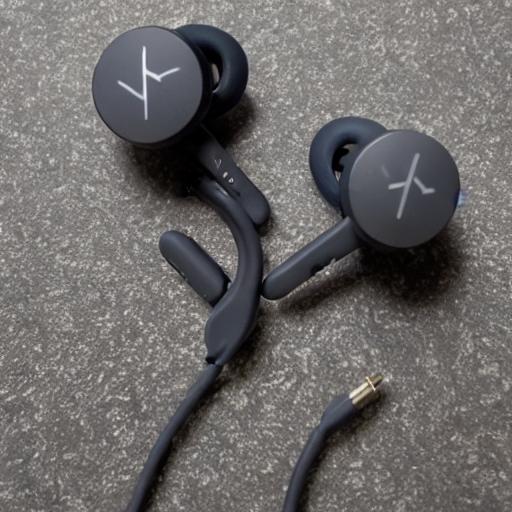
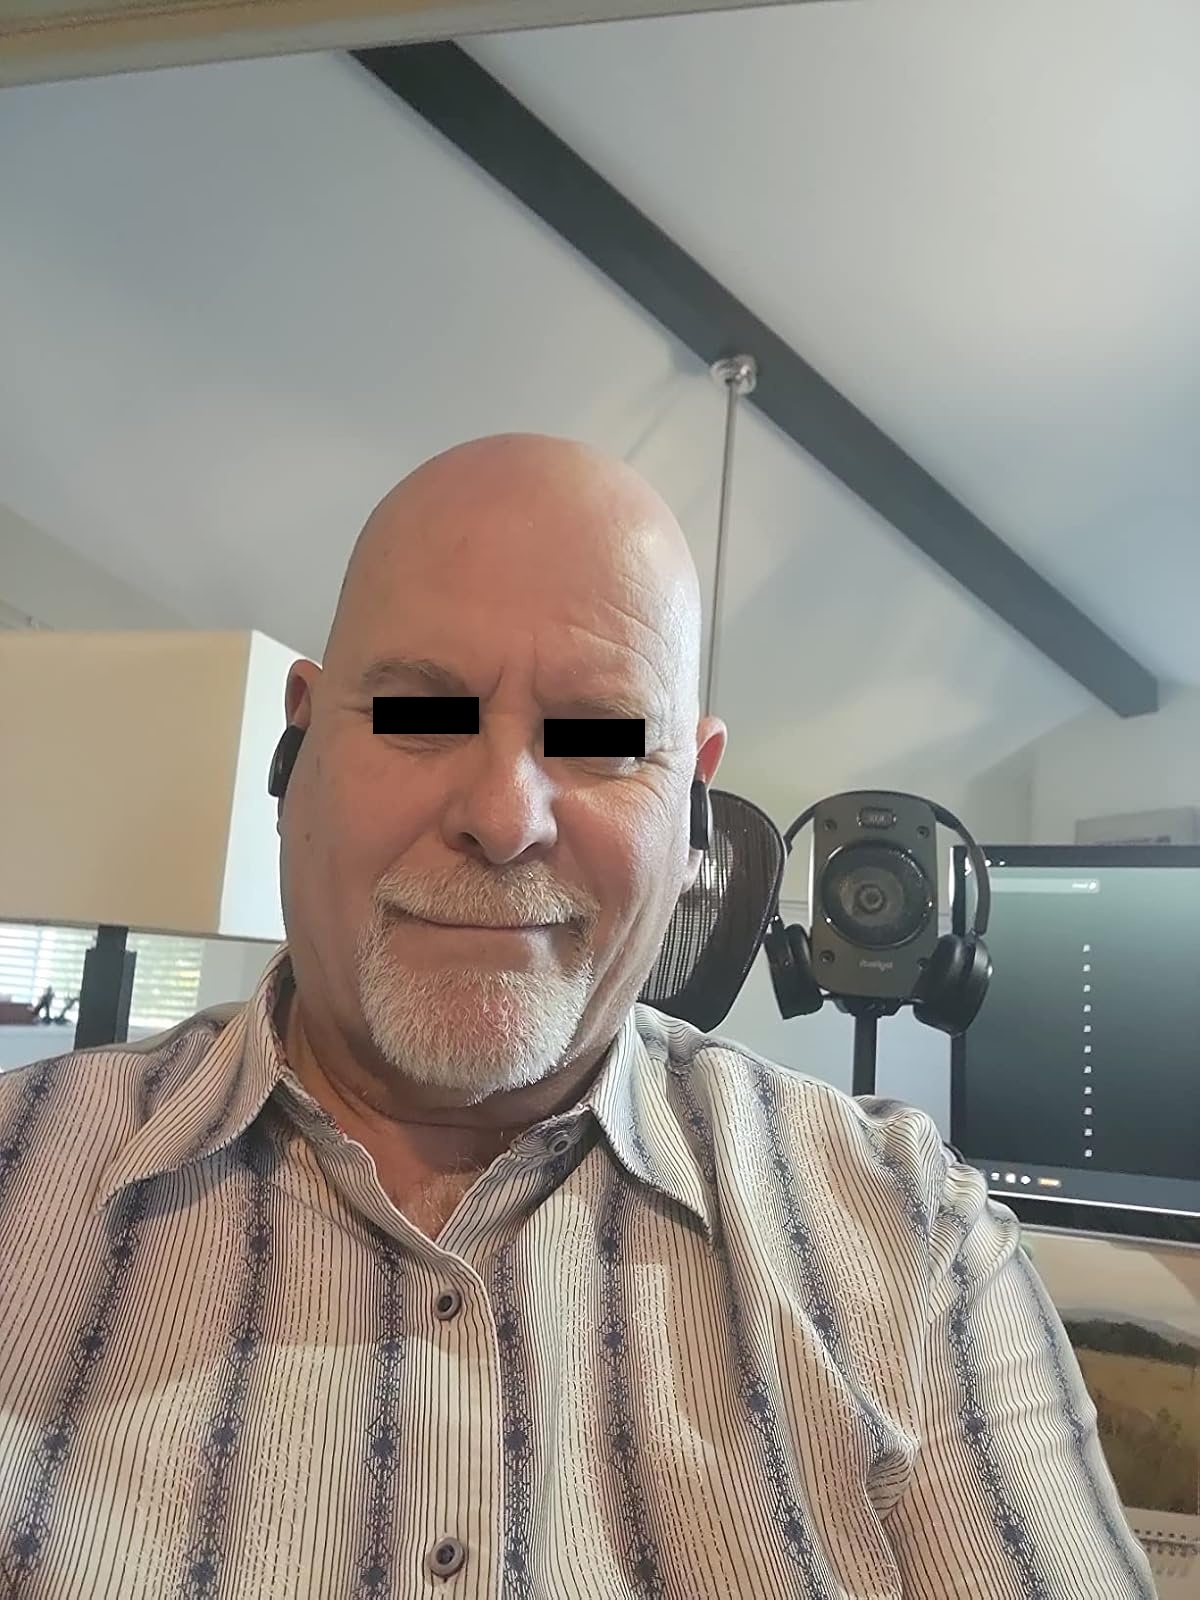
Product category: earbuds
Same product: no